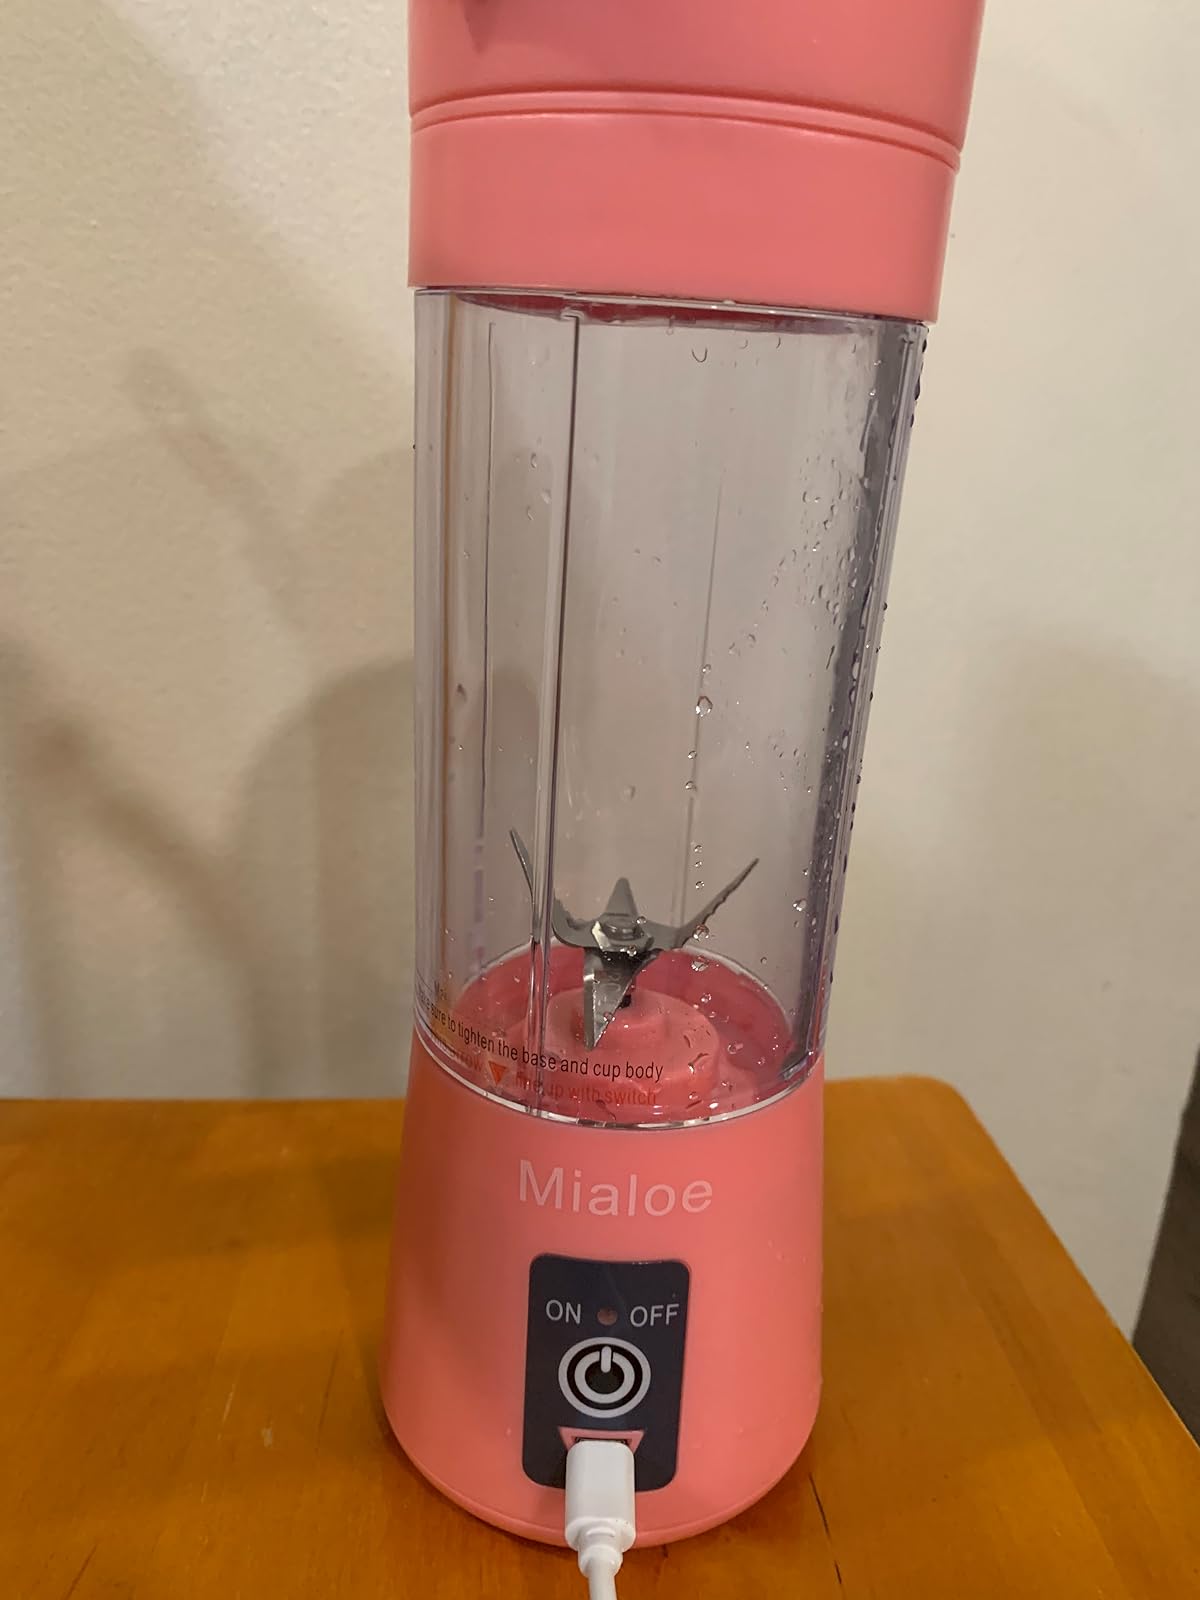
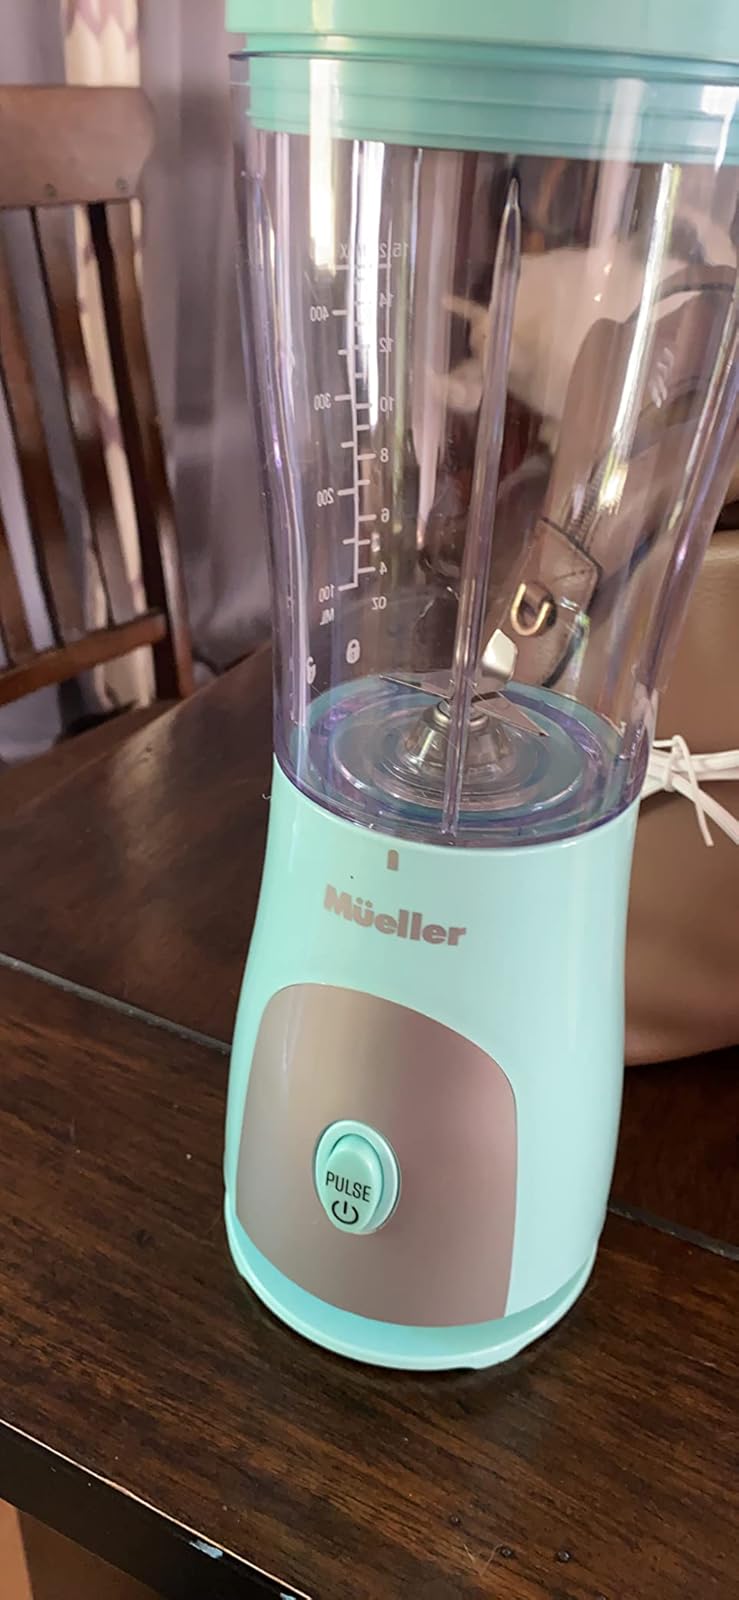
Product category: items_blender
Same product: no